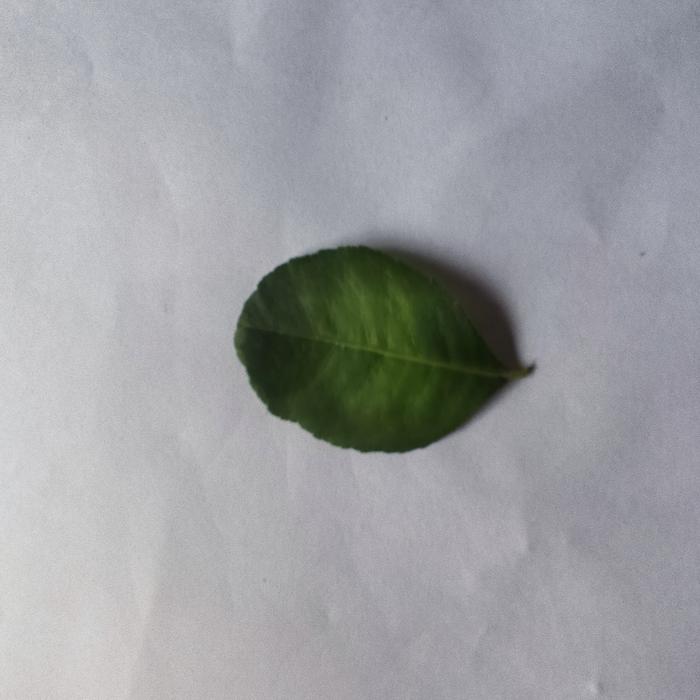
Crop: Lemon
Leaf condition: Citrus